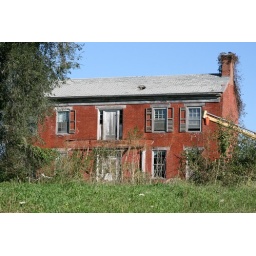
Old house on 24 highway in Missouri